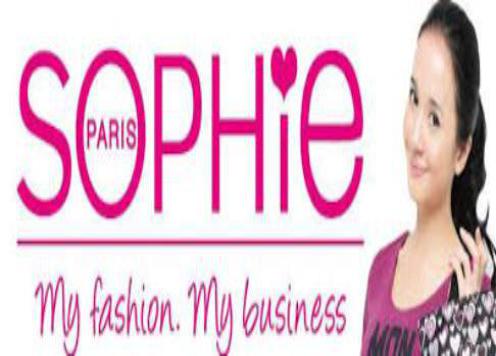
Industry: Clothes